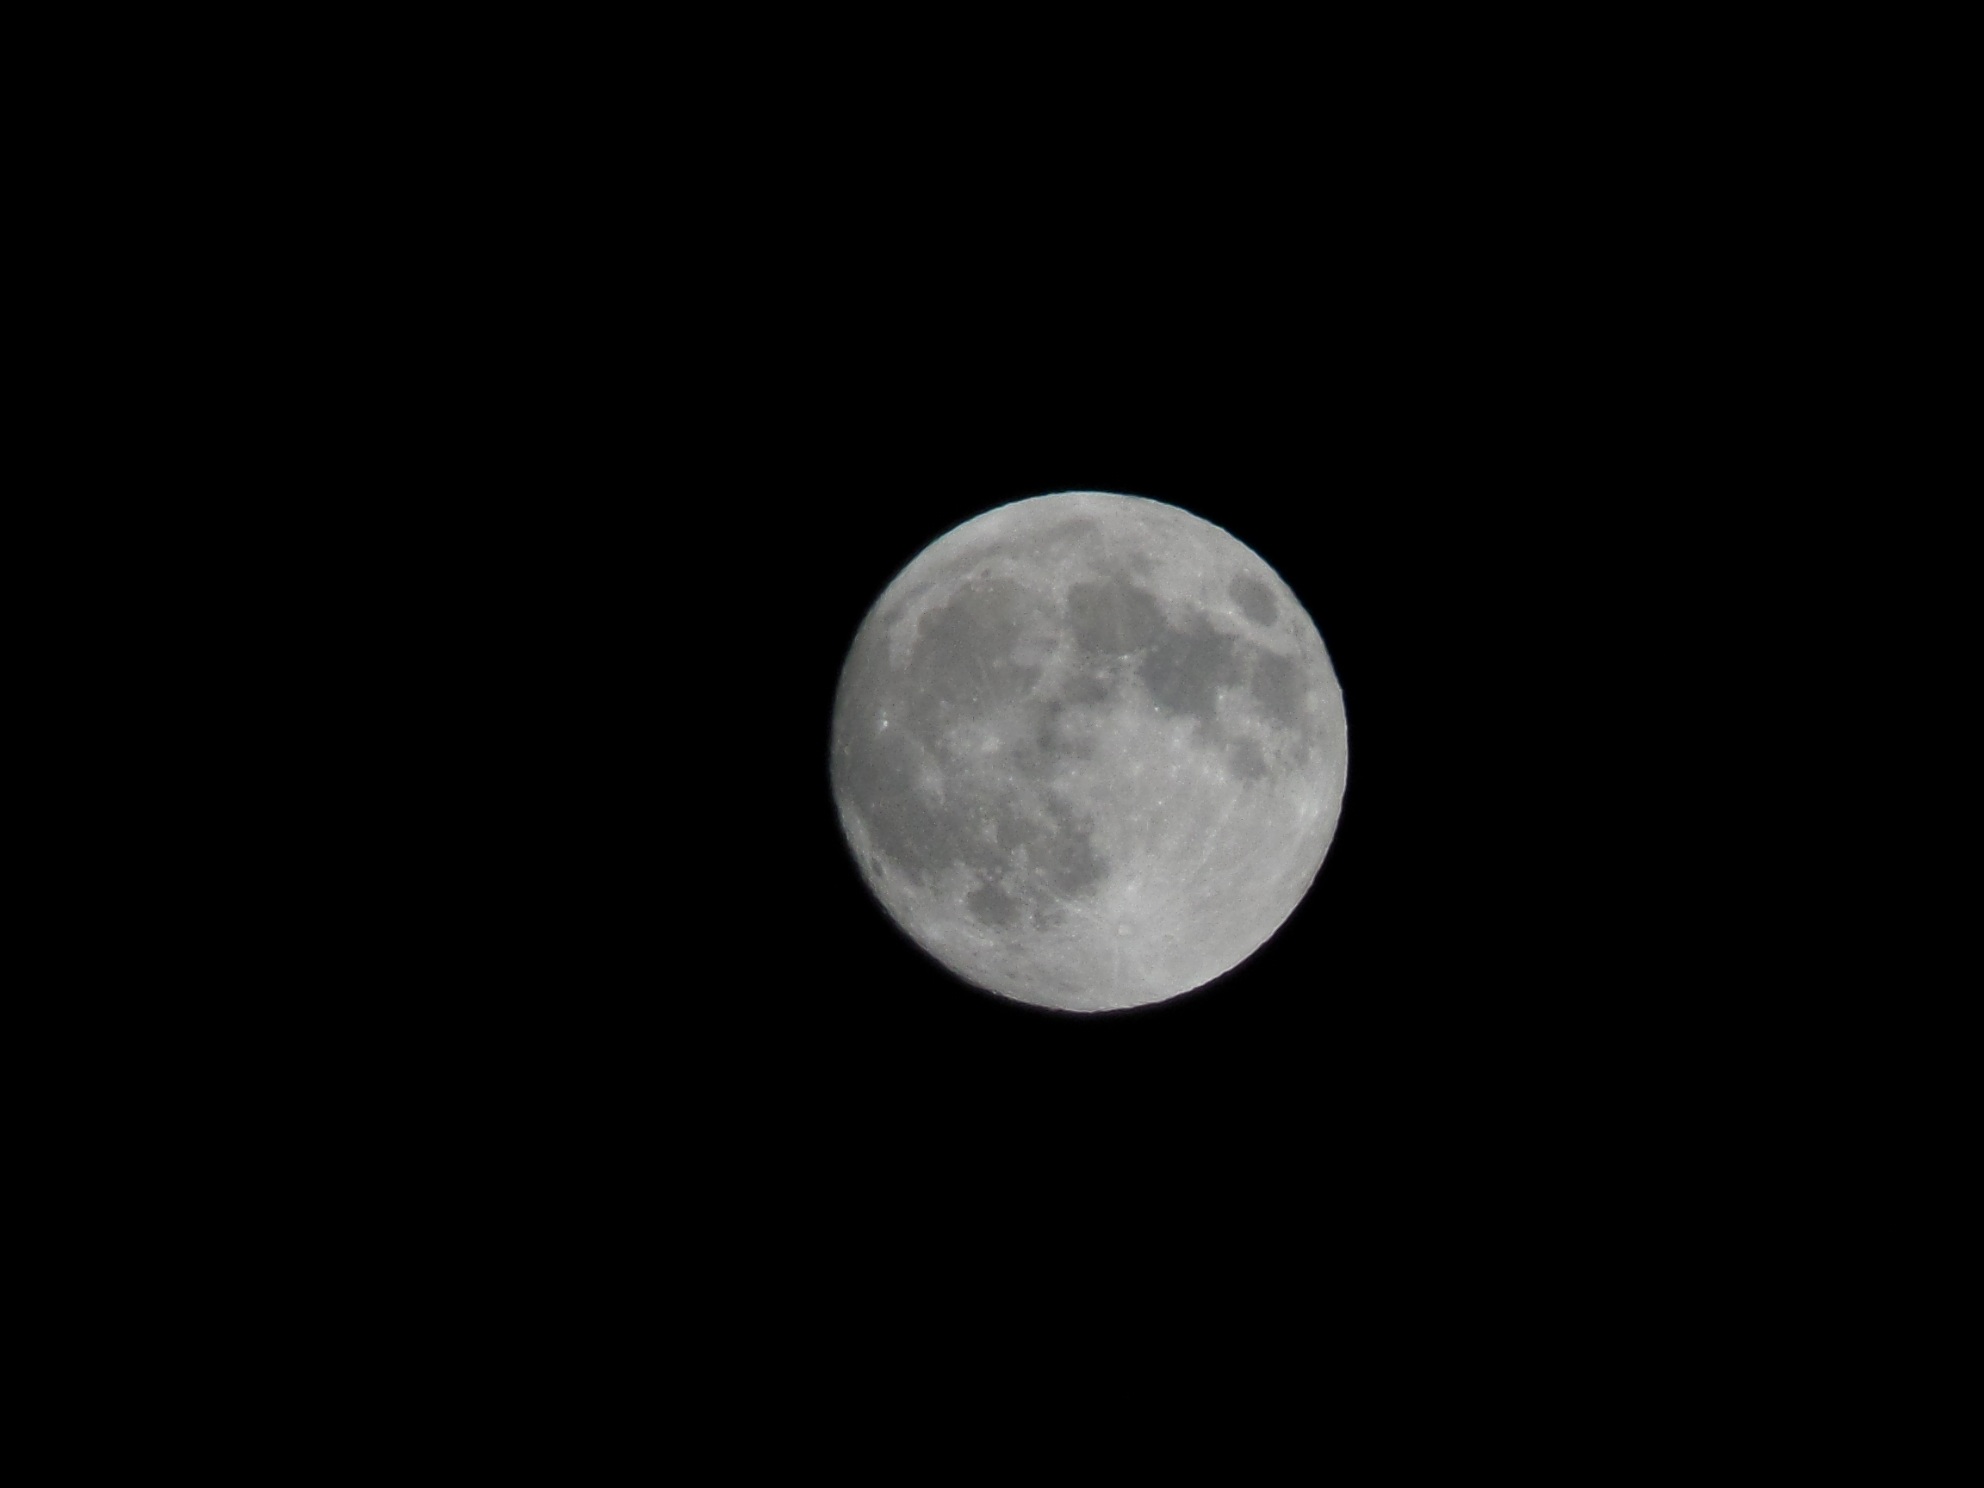
black and white, atmosphere, moon, full moon, circle, the night sky, astronomical object, celestial event